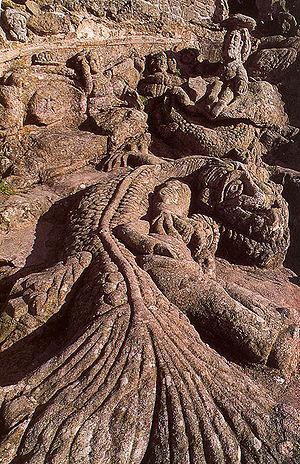
Détail des Rochers sculptés de l'abbé Fouré (Rochers sculptés de Rothéneuf) Rothéneuf, Bretagne
Les environnements visionnaires sont des créations de plein air élaborées par des autodidactes ou des marginaux.
Rothéneuf est un quartier au nord-est de la ville de Saint-Malo et une ancienne commune d'Ille-et-Vilaine, situé sur la côte nord de la Bretagne, en France, sur le bord du havre homonyme.
Les Rochers sculptés de Rothéneuf sont un des environnements spontanés sous forme de sculptures monumentales relevant de l'art brut parmi les plus connus de Bretagne.